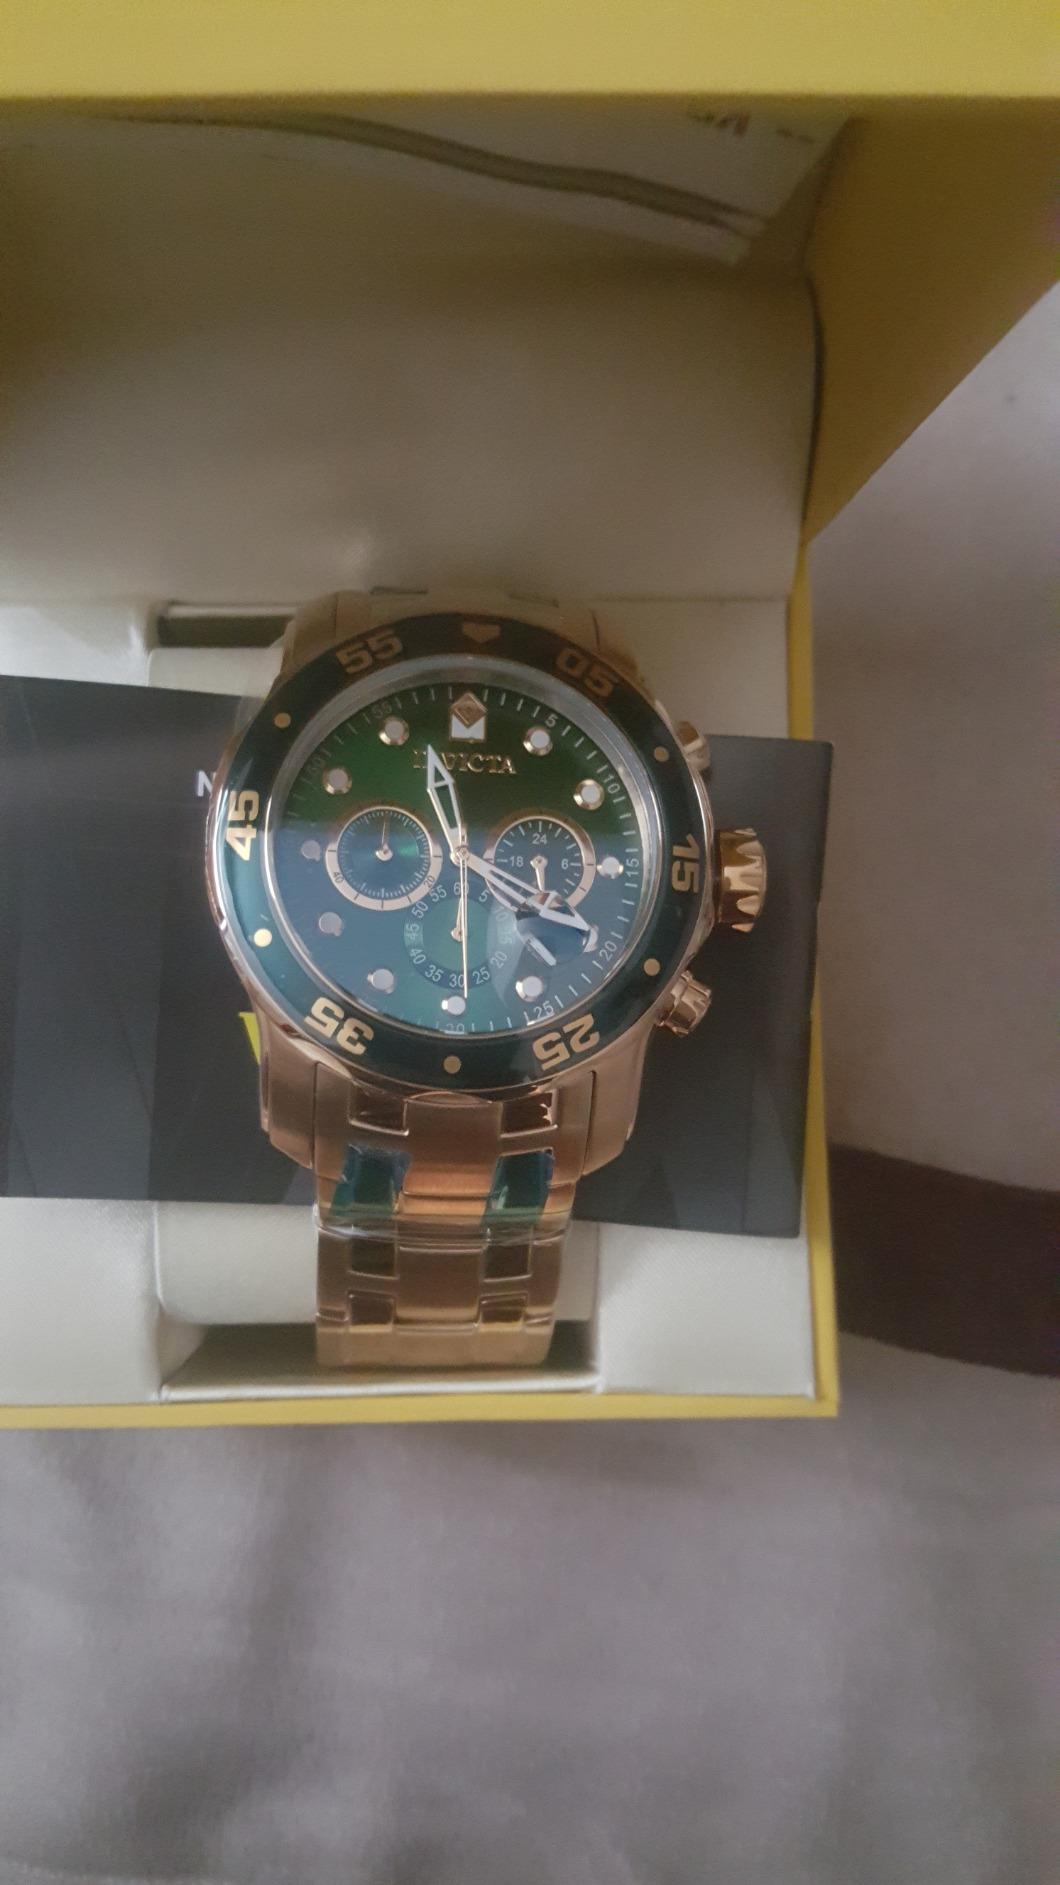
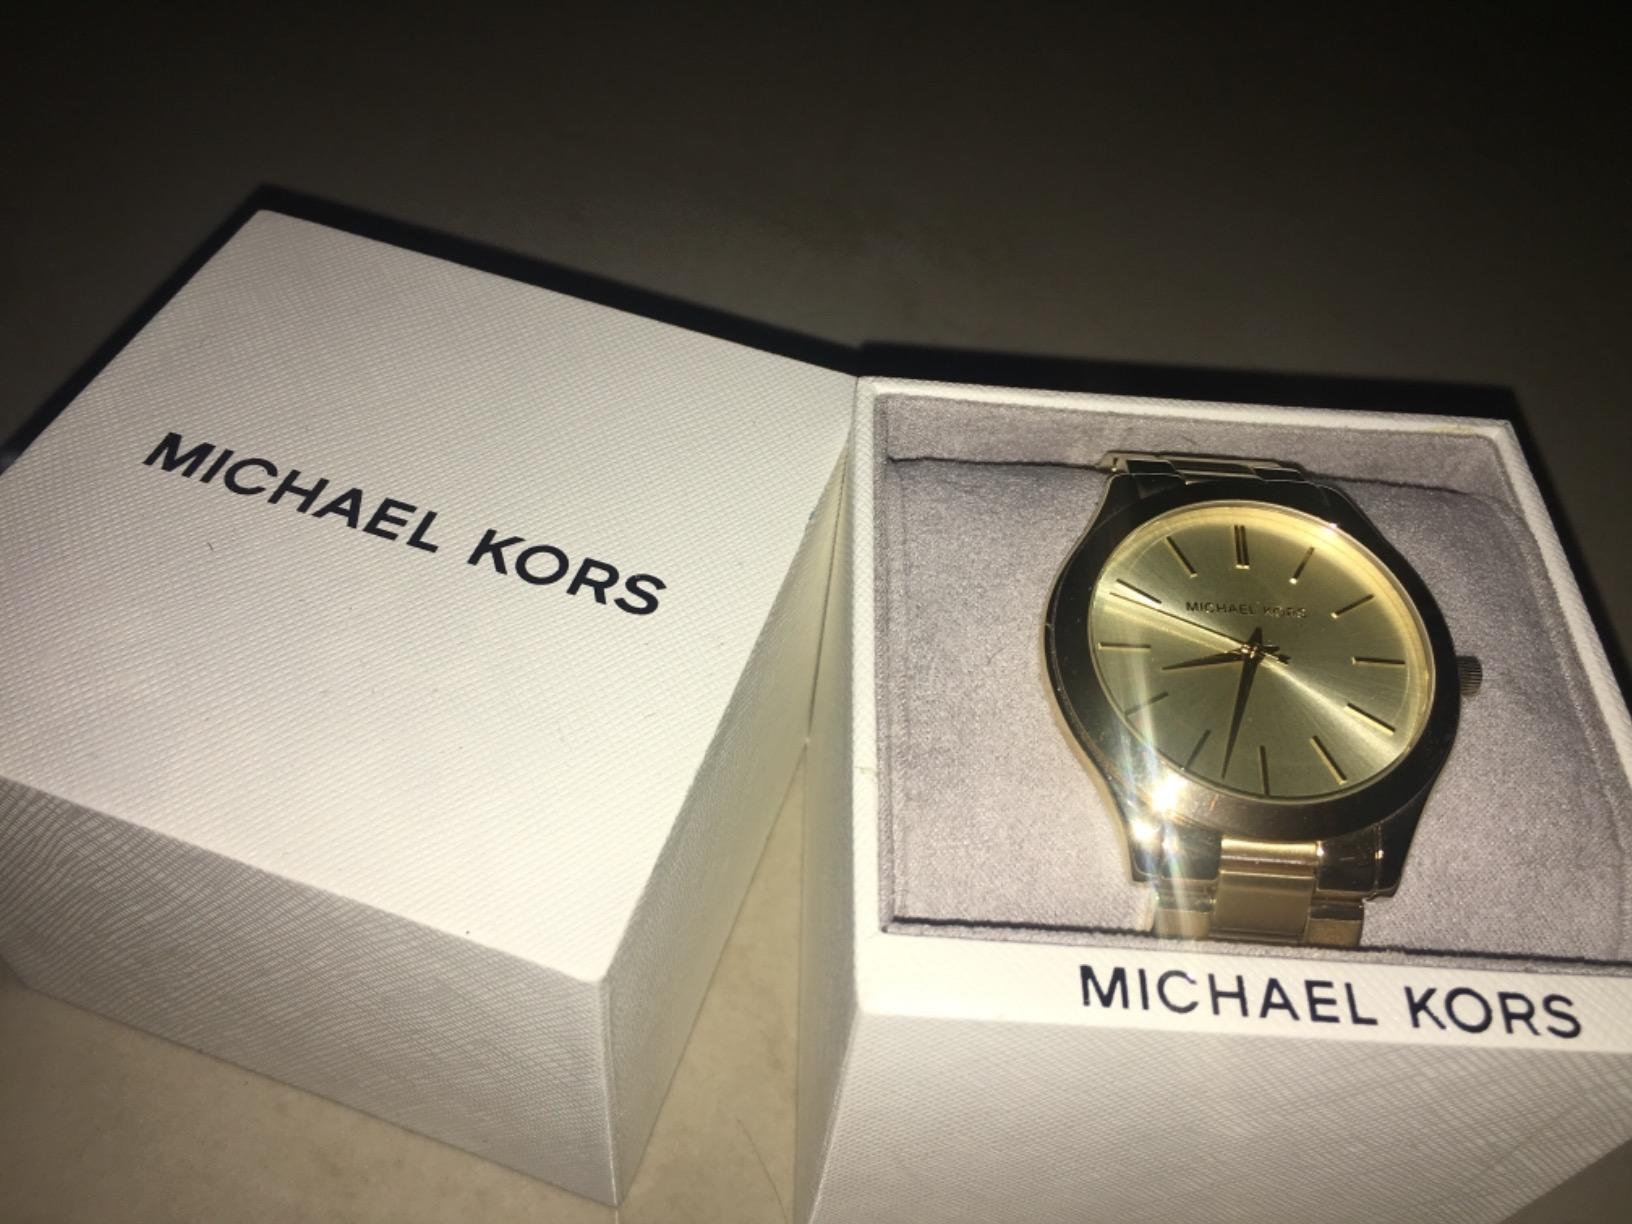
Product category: accessories_watch
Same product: no